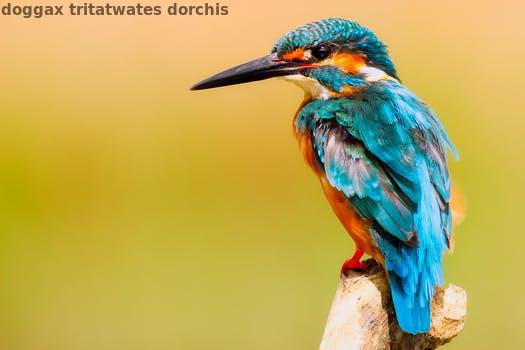
Label: Watermark